List of informally named Mesozoic reptiles

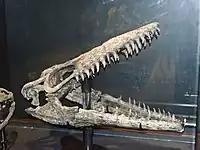
"Aktisaurus" skull

The "African pterosaur" is an informal name given to a pterosaur specimen from the Early Cretaceous of Niger, which was reported by Paul Sereno's team. The specimen is stated to be a partial wing, which is the first known in Africa, and its life-size reconstruction can be seen in the "GIANTS" exhibit in Chicago; although it is unstated which type of pterosaur this specimen belongs to, it is noted to be a piscivore (fish-eater) based on associated teeth material and similar to the pterosaurs known from Brazil of South America, with an estimated wingspan of . The specimen was later shown in the 2-hour National Geographic special program "Sky Monsters" (2006), which featured its discovery and life-size reconstruction attempt by Sereno's team. In his update entry of the 2000 Expedition of Niger, Sereno mentioned that his team found evidence of a large pterosaur specimen. In his 2000 interview, David Blackburn who participated in that expedition recounted the pterosaur partial wing discovery. He later discussed about the Elrhaz Formation pterosaur specimens in a 2002 conference abstract, stated to be the "only documented pterosaurian appendicular material from Africa", with the left humerus belonging to a tapejaroid and the partial wing belonging to an anhanguerid.